Dunbar

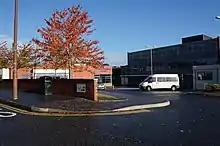
Dunbar Grammar School

The town itself is served by two primary schools, West Barns Primary School and Dunbar Primary School, and a non-denominational state secondary school, Dunbar Grammar School. Dunbar Grammar School also serves a wide catchment area which includes the surrounding areas and villages of East Linton, Stenton, and Oldhamstocks. There is also a small number of children who live in Cockburnspath that attend Dunbar Grammar. The school currently has a roll of 1,006 pupils. As of August 2024, John Johnstone is the Head Teacher, succeeding Claire Slowther. Prior to Slowther's ascent to Head Teacher from Deputy Head Teacher in August 2018, the school was run by longstanding Head Teacher Paul Raffaelli. Dunbar Primary School is split between two campuses, the original building which is now referred to as "John Muir Campus" taking Primary 1–3s along with nursery pupils, with the newer-built "Lochend Campus" taking Primary 4–7s.